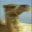
Label: camel